Riddlesdown railway station

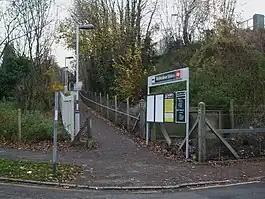
Riddlesdown station eastern entrance and path

Riddlesdown railway station is on the Oxted line serving Riddlesdown in the London Borough of Croydon, south London. It is in Travelcard Zone 6, from , although off peak trains run to and from . It is managed by Southern.